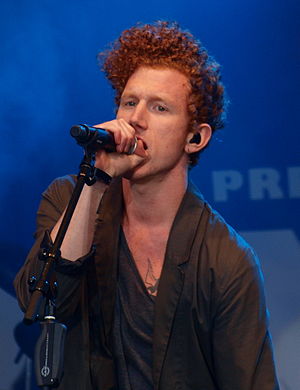
Erik Hassle
Erik Hassle er en svensk singer-songwriter.